Canadian Girls in Training

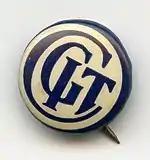

Canadian Girls in Training, or CGIT, is a church-based program for girls and young women aged 11–17 throughout Canada. Girls who join the CGIT vow to "Cherish Health, Seek Truth, Know God, Serve Others and thus, with [Jesus'] help, become the girl God would have me be".